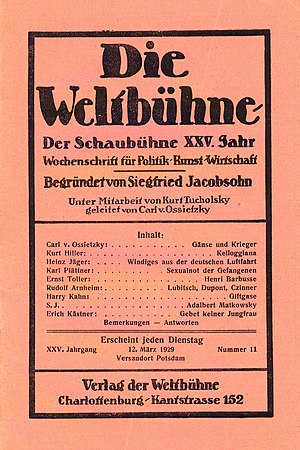
Carl von Ossietsky / Baggrund
Forsiden af Die Weltbühne, 12. marts 1929
Carl von Ossietsky eller Carl von Ossietzky var en radikal tysk pacifist og modtog i 1936 Nobels fredspris for 1935. Ossietzkyprisen er opkaldt efter ham.